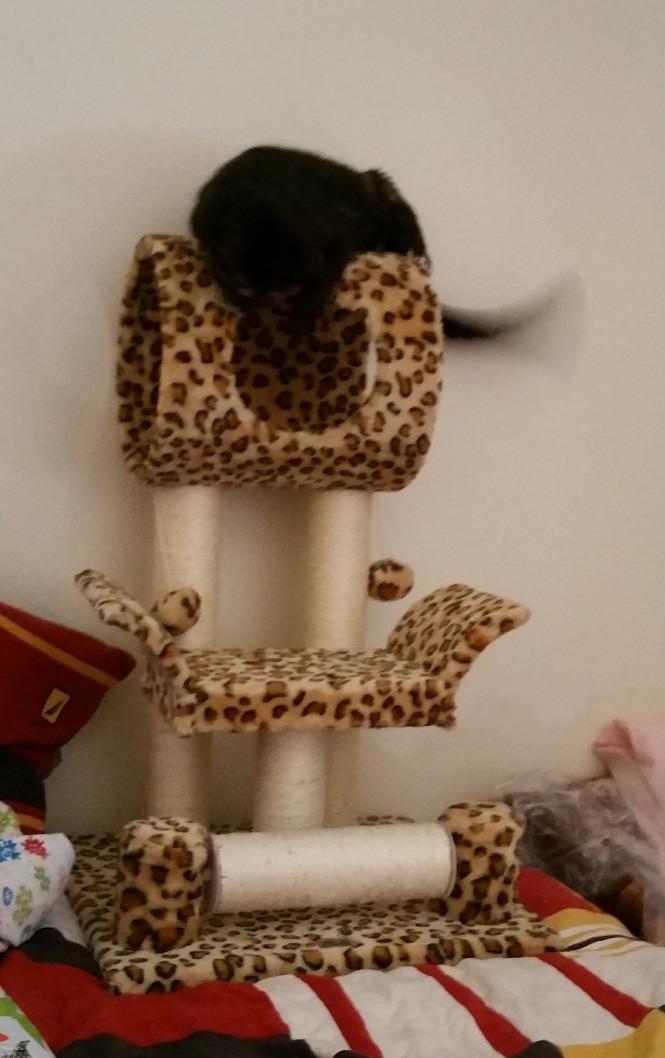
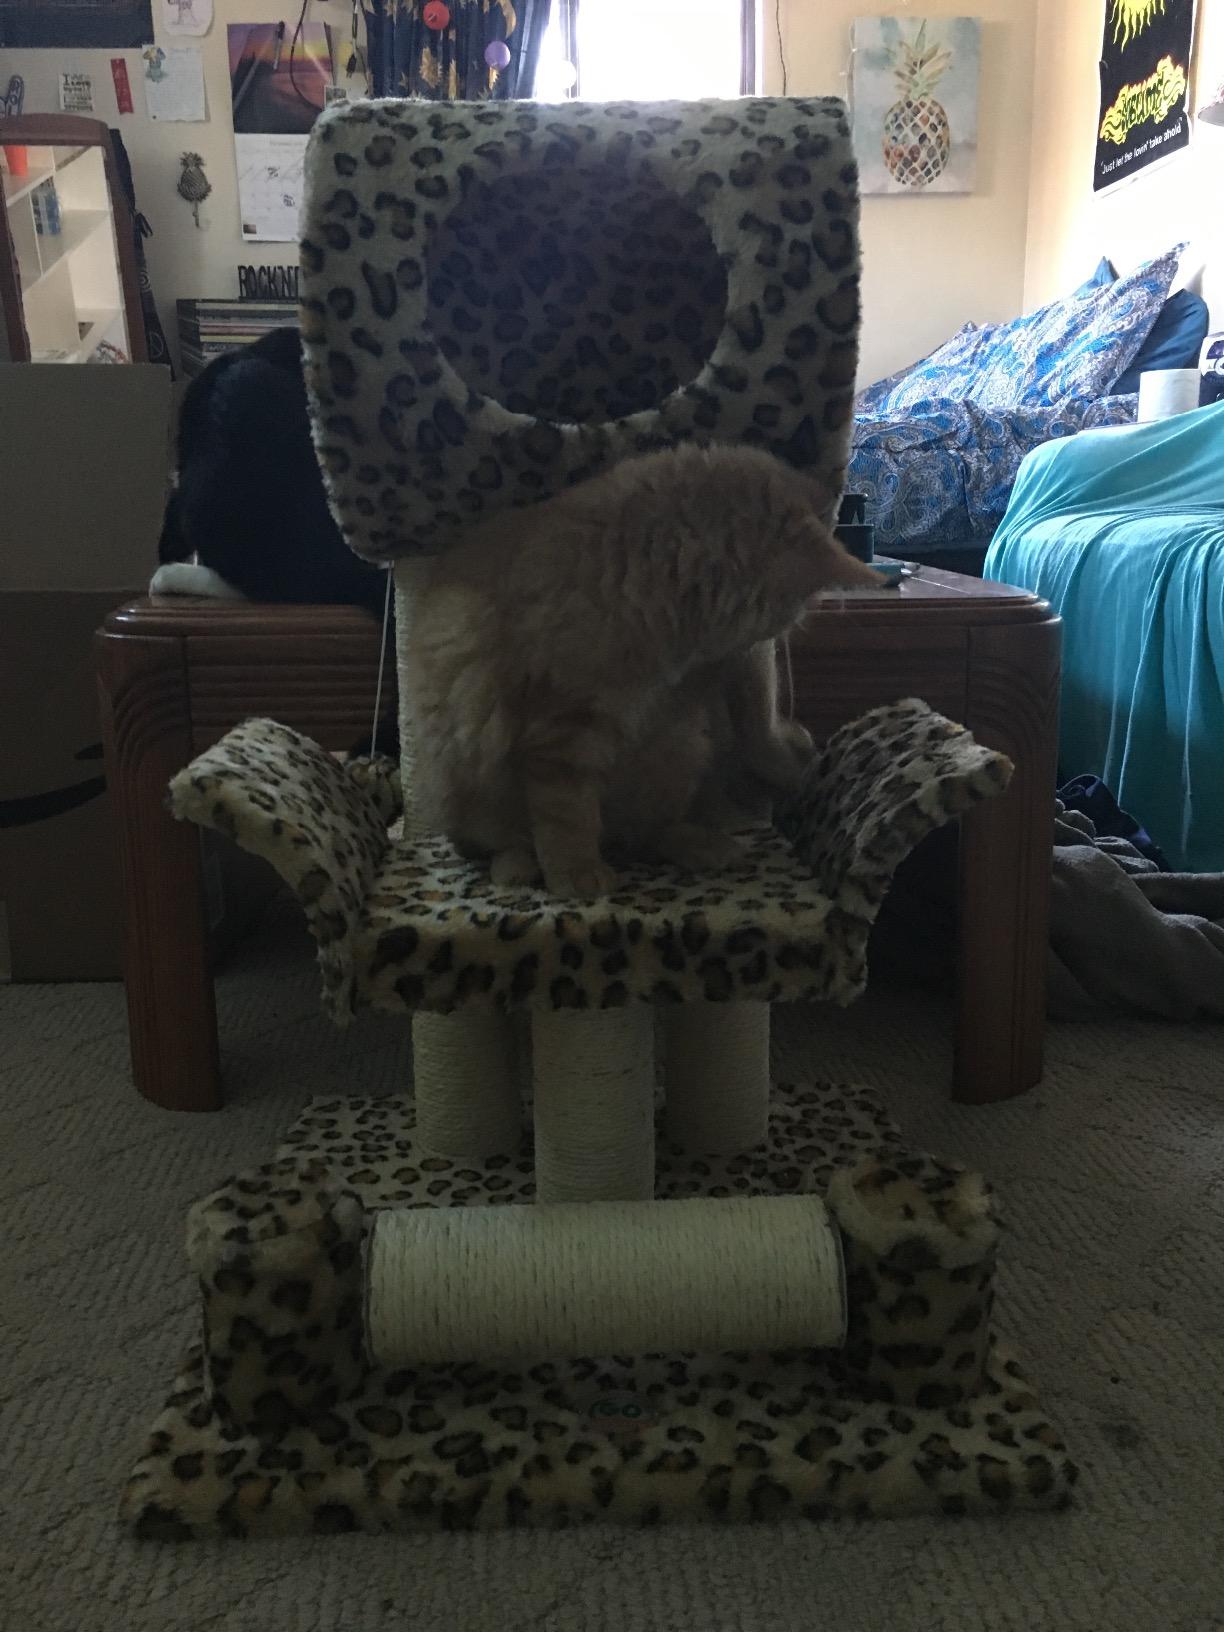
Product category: items_cat tree
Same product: yes